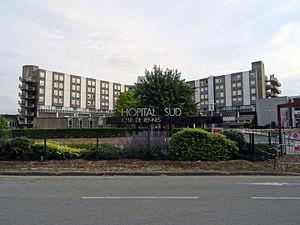
Hôpital Sud
Le centre hospitalier universitaire de Rennes est un centre hospitalier universitaire situé à Rennes en France. En 2014, il emploie près de 8 500 personnes et traite près de 1 500 hospitalisations par jour. Il est devenu le premier employeur du pays de Rennes et de Bretagne. Il est l’un des 42 hôpitaux français possédant un robot médical Da Vinci.
Le quartier Le Blosne est un quartier rennais situé au sud de la ville et essentiellement composé de grands ensembles. Il est issu des grandes opérations d’extension urbaine de la ville de Rennes dans les années soixante dans le cadre d'une zone à urbaniser en priorité et de zone de sécurité prioritaire comme Villejean-Malifeu en 1960. Le logement social y représente 52,4 % des habitations.